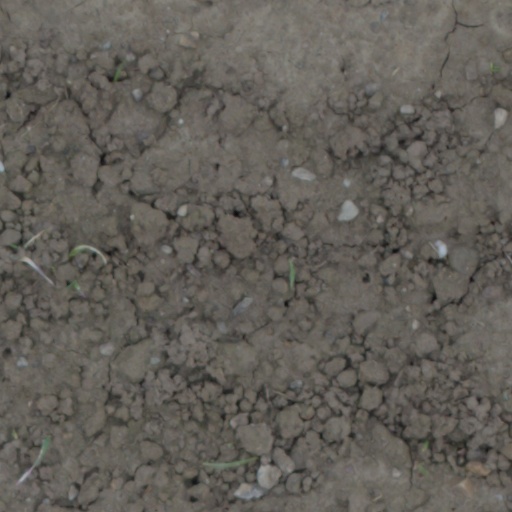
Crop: wheat